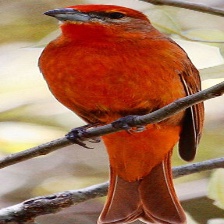
Species: HEPATIC TANAGER
Scientific name: PIRANGA FLAVA